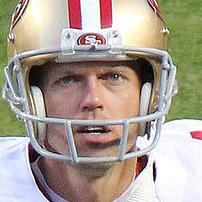
Age: 31